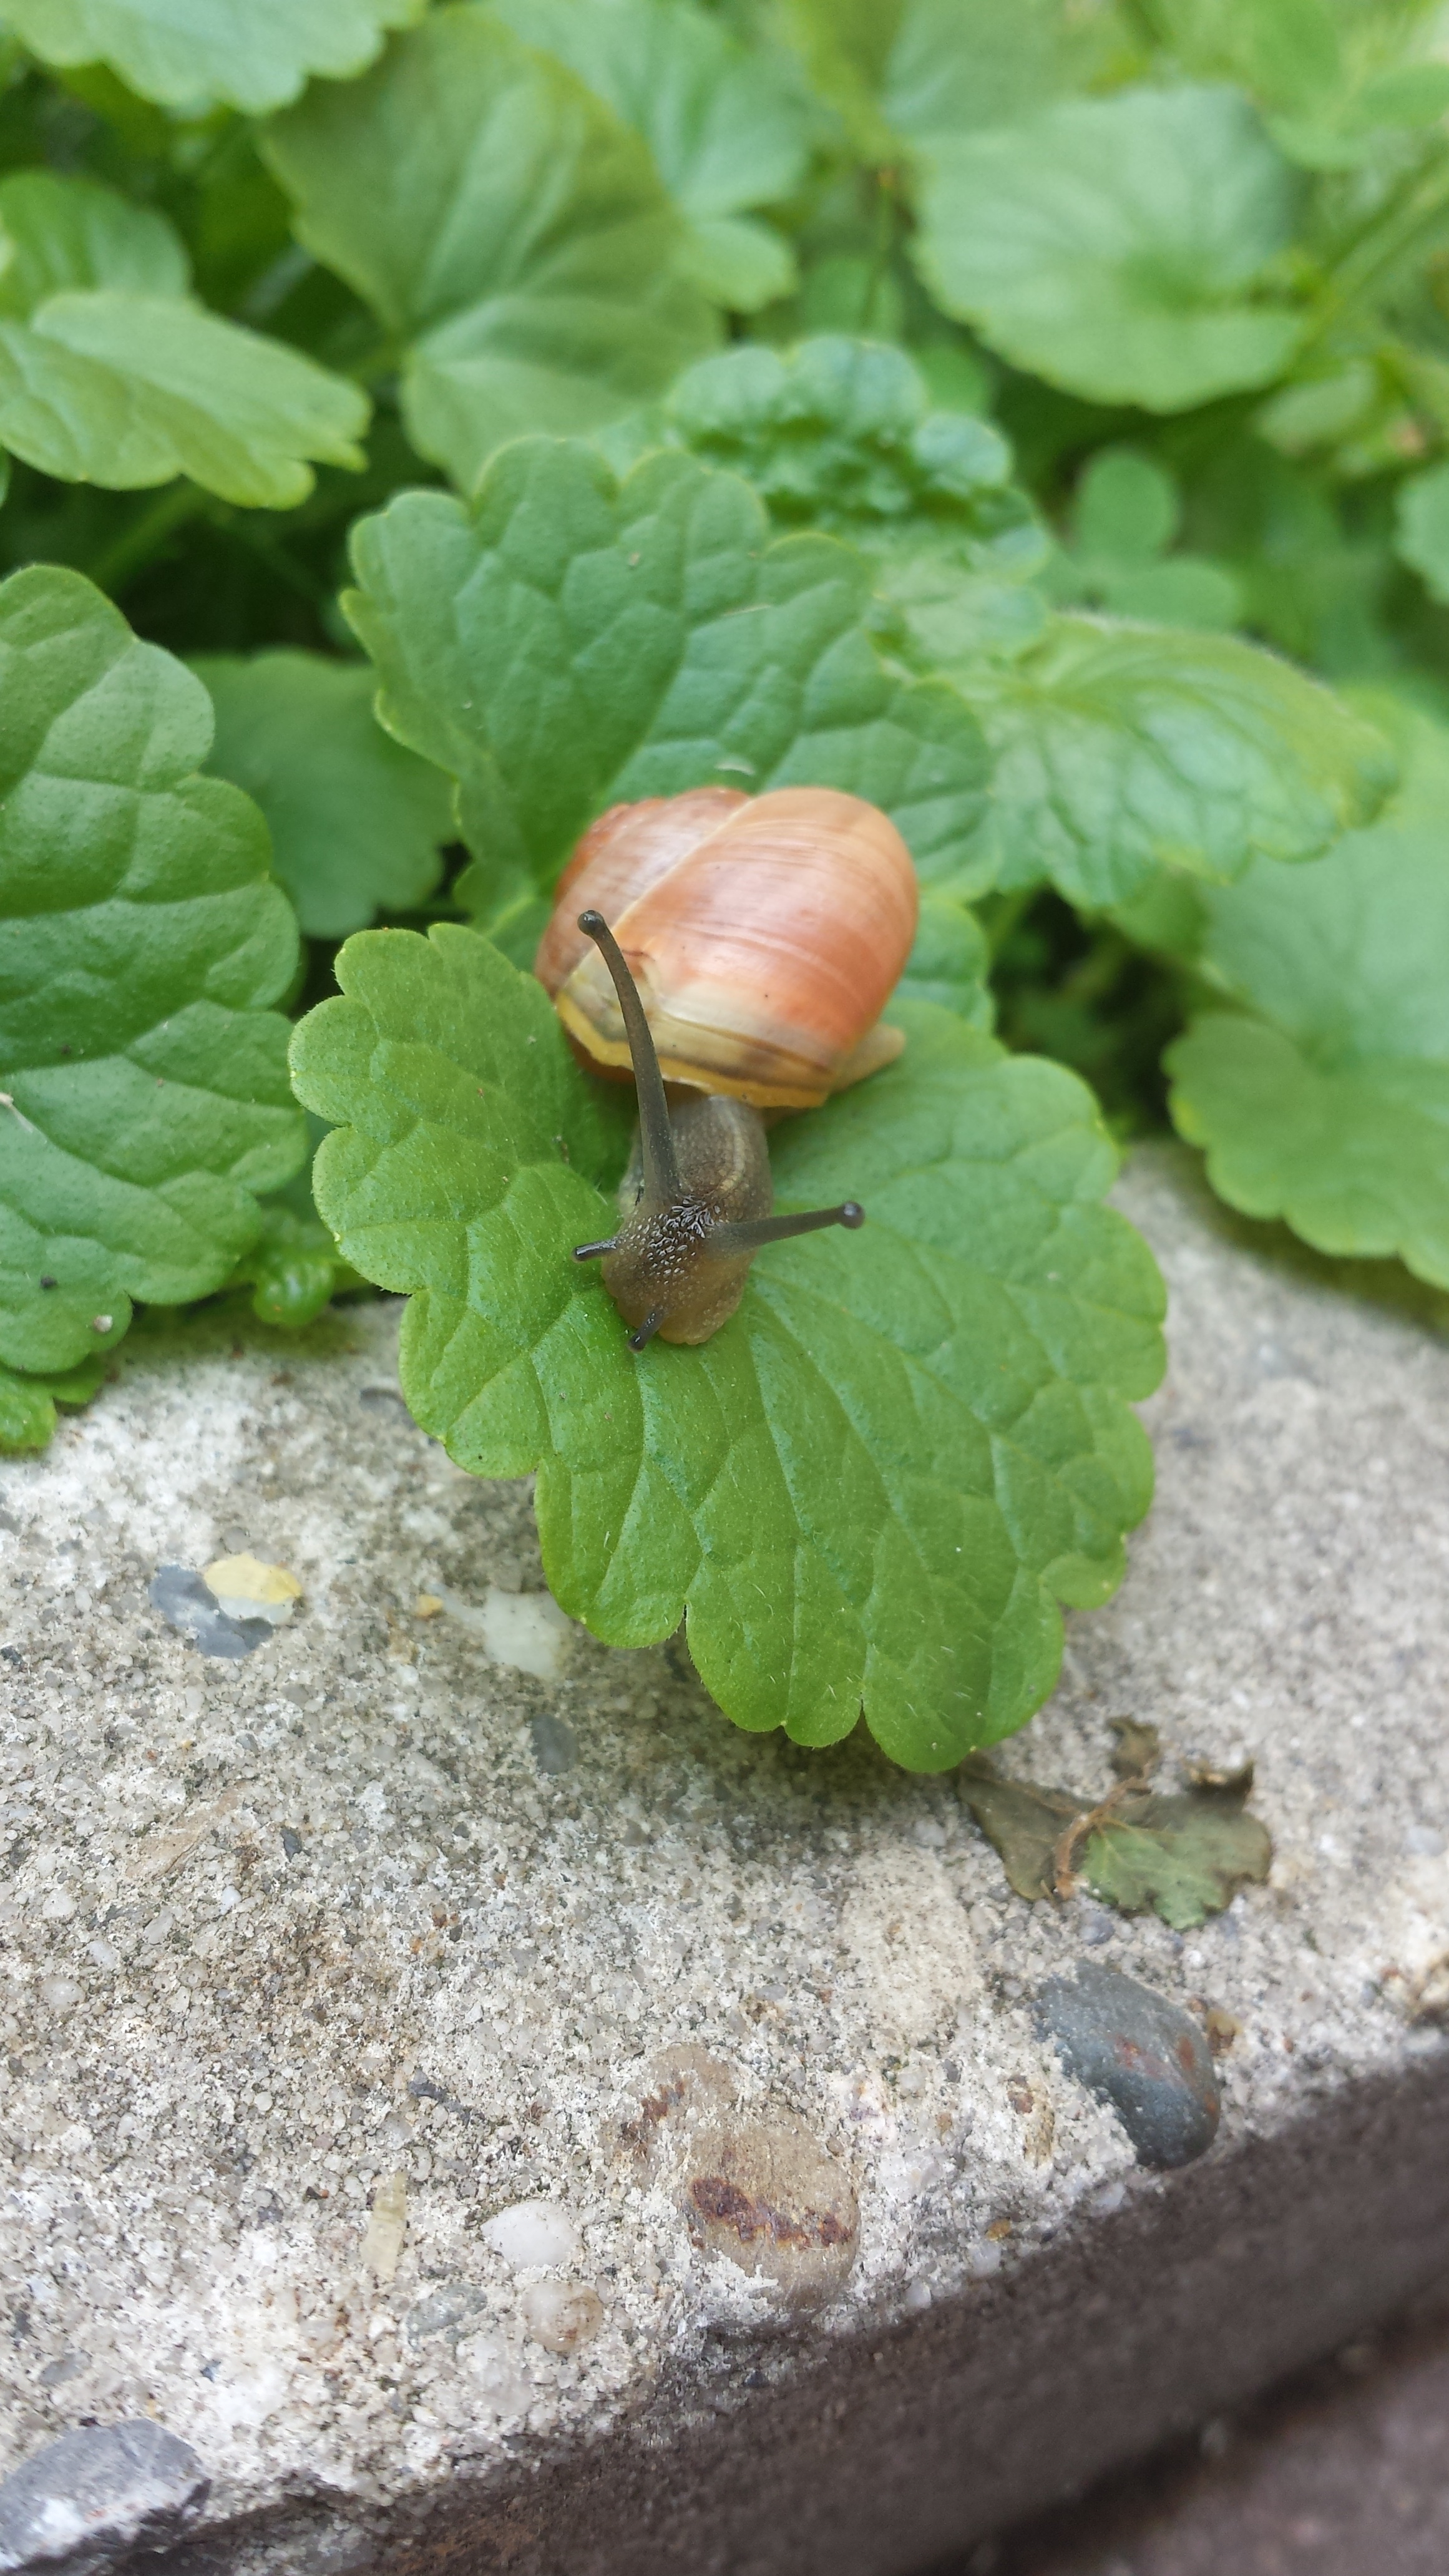
nature, plant, sun, leaf, flower, animal, summer, green, produce, insect, fauna, invertebrate, leaves, snail, macro photography, flowering plant, land plant